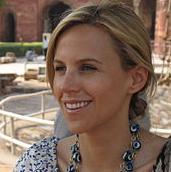
Age: 42